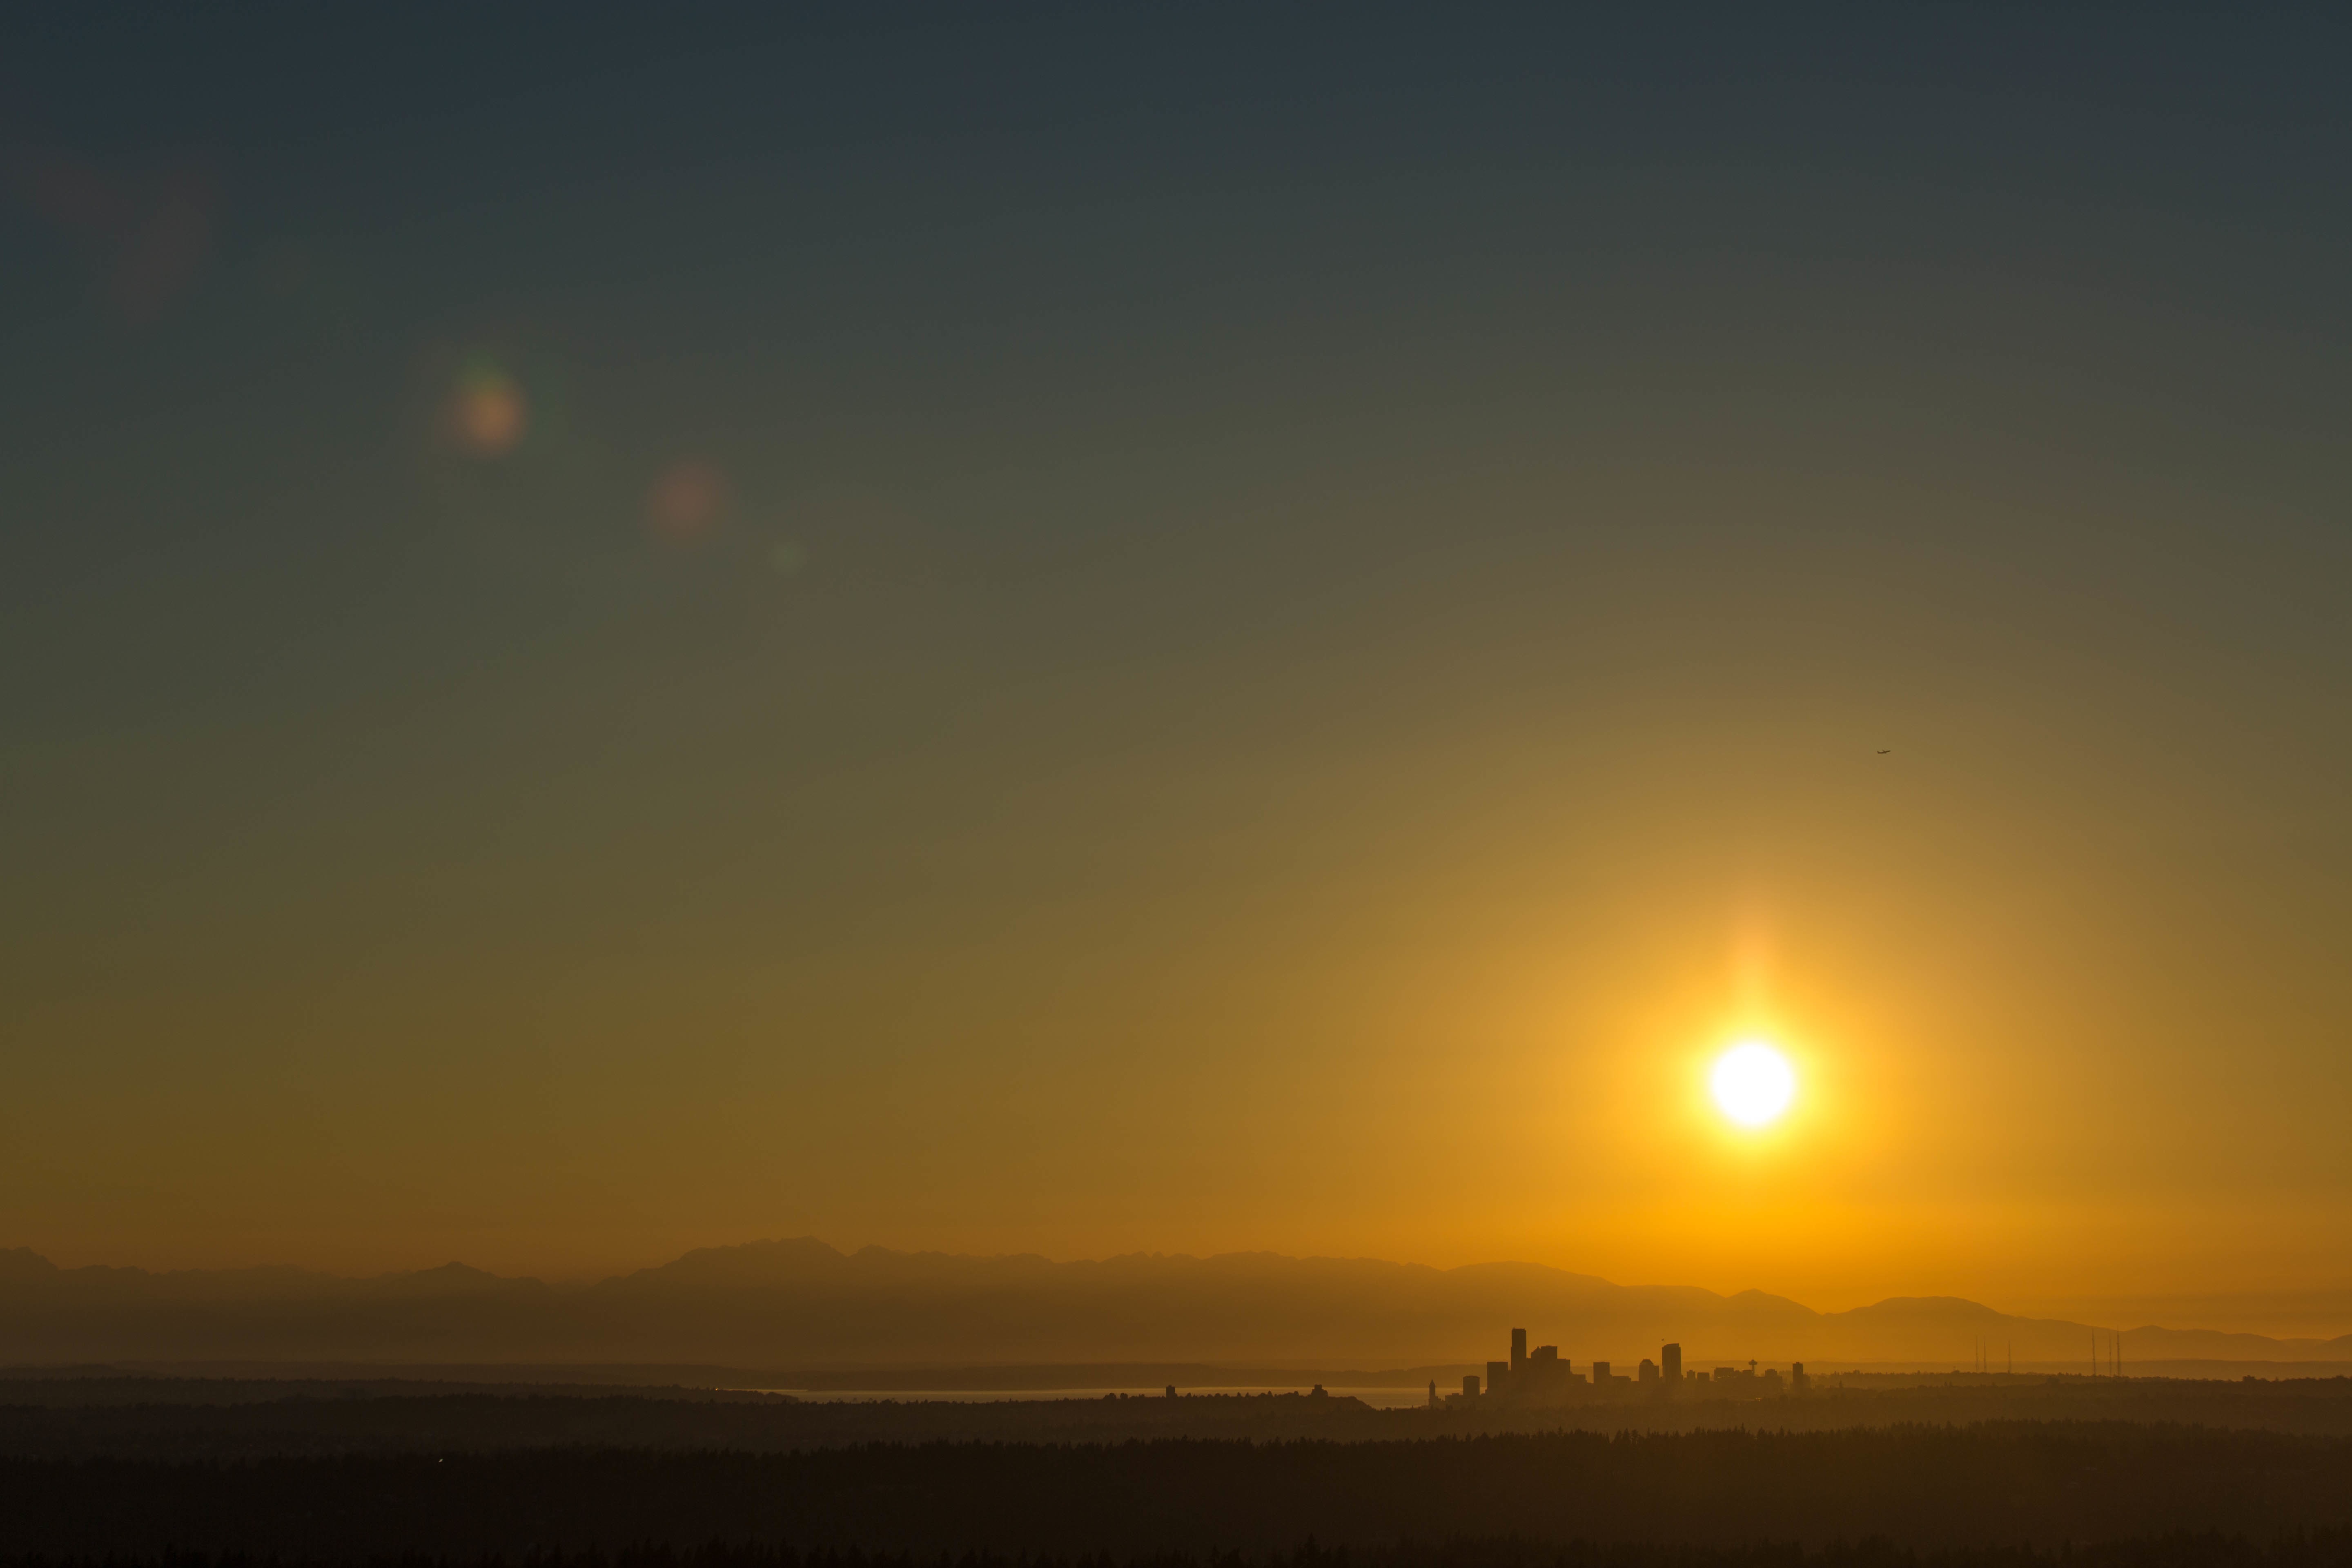
sea, horizon, sun, sunrise, sunset, sunlight, morning, dawn, atmosphere, dusk, evening, haze, afterglow, astronomical object, atmospheric phenomenon, red sky at morning